Australian rules football in South Australia

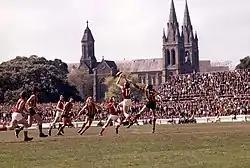
SANFL premier North Adelaide contest against the VFL premier Hawthorn at the Adelaide Oval for the title of Championship of Australia in 1971.

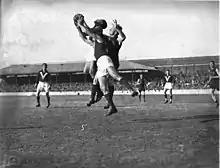
South Australian player contesting a mark against Victoria at the 1933 Australian National Football Carnival

The SAFL was suspended from 1916–18 due to World War I. Glenelg joined the league in 1921. In 1927, the South Australian Football League was renamed the South Australian National Football League. During World War II, the eight clubs merged to form four composite clubs over the period 1942–44.